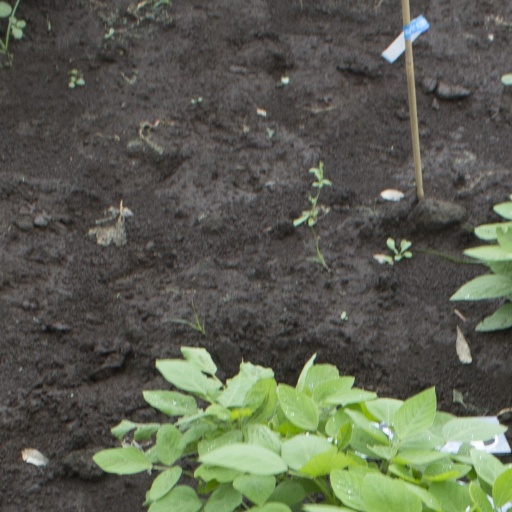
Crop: soybean